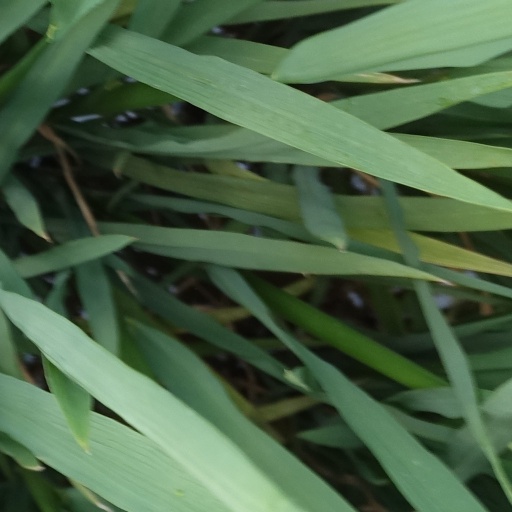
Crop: rice